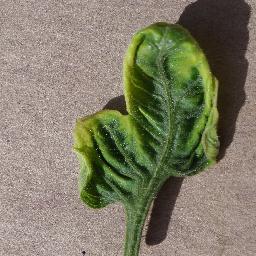
Label: Tomato___Tomato_Yellow_Leaf_Curl_Virus